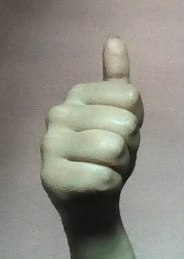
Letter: aleff